Ferrara

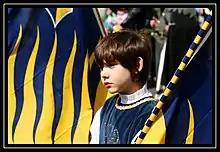
A child dressed up for the Palio

During the Renaissance the Este family, well known for its patronage of the arts, welcomed a great number of artists, especially painters, that formed the so-called School of Ferrara. The astounding list of painters and artists includes the names of Andrea Mantegna, Vicino da Ferrara, Giovanni Bellini, Leon Battista Alberti, Pisanello, Piero della Francesca, Battista Dossi, Dosso Dossi, Cosmé Tura, Francesco del Cossa and Titian. In the 19th and 20th centuries, Ferrara again hosted and inspired numerous painters who grew fond of its eerie atmosphere. Among them Giovanni Boldini, Filippo de Pisis and Giorgio de Chirico. A large collection of paintings is displayed in the National Gallery of Palazzo dei Diamanti.